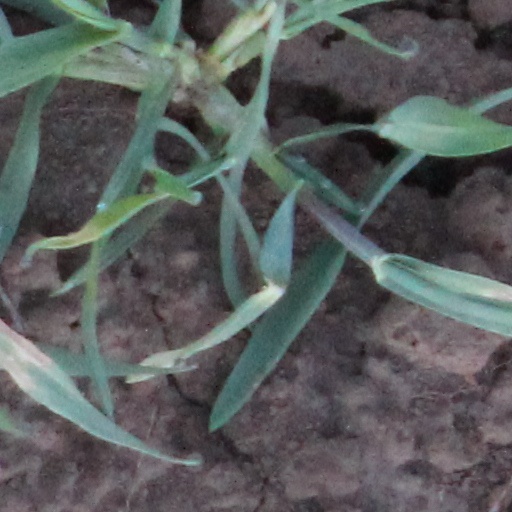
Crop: wheat